Login

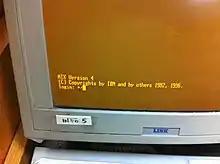
IBM AIX Version 4 console login prompt.

The terms "login" and "logon" became common with the time sharing systems of the 1960s and Bulletin Board Systems (BBS) in the 1970s.